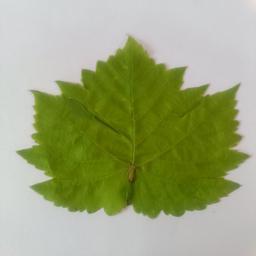
Label: Healthy Leaves